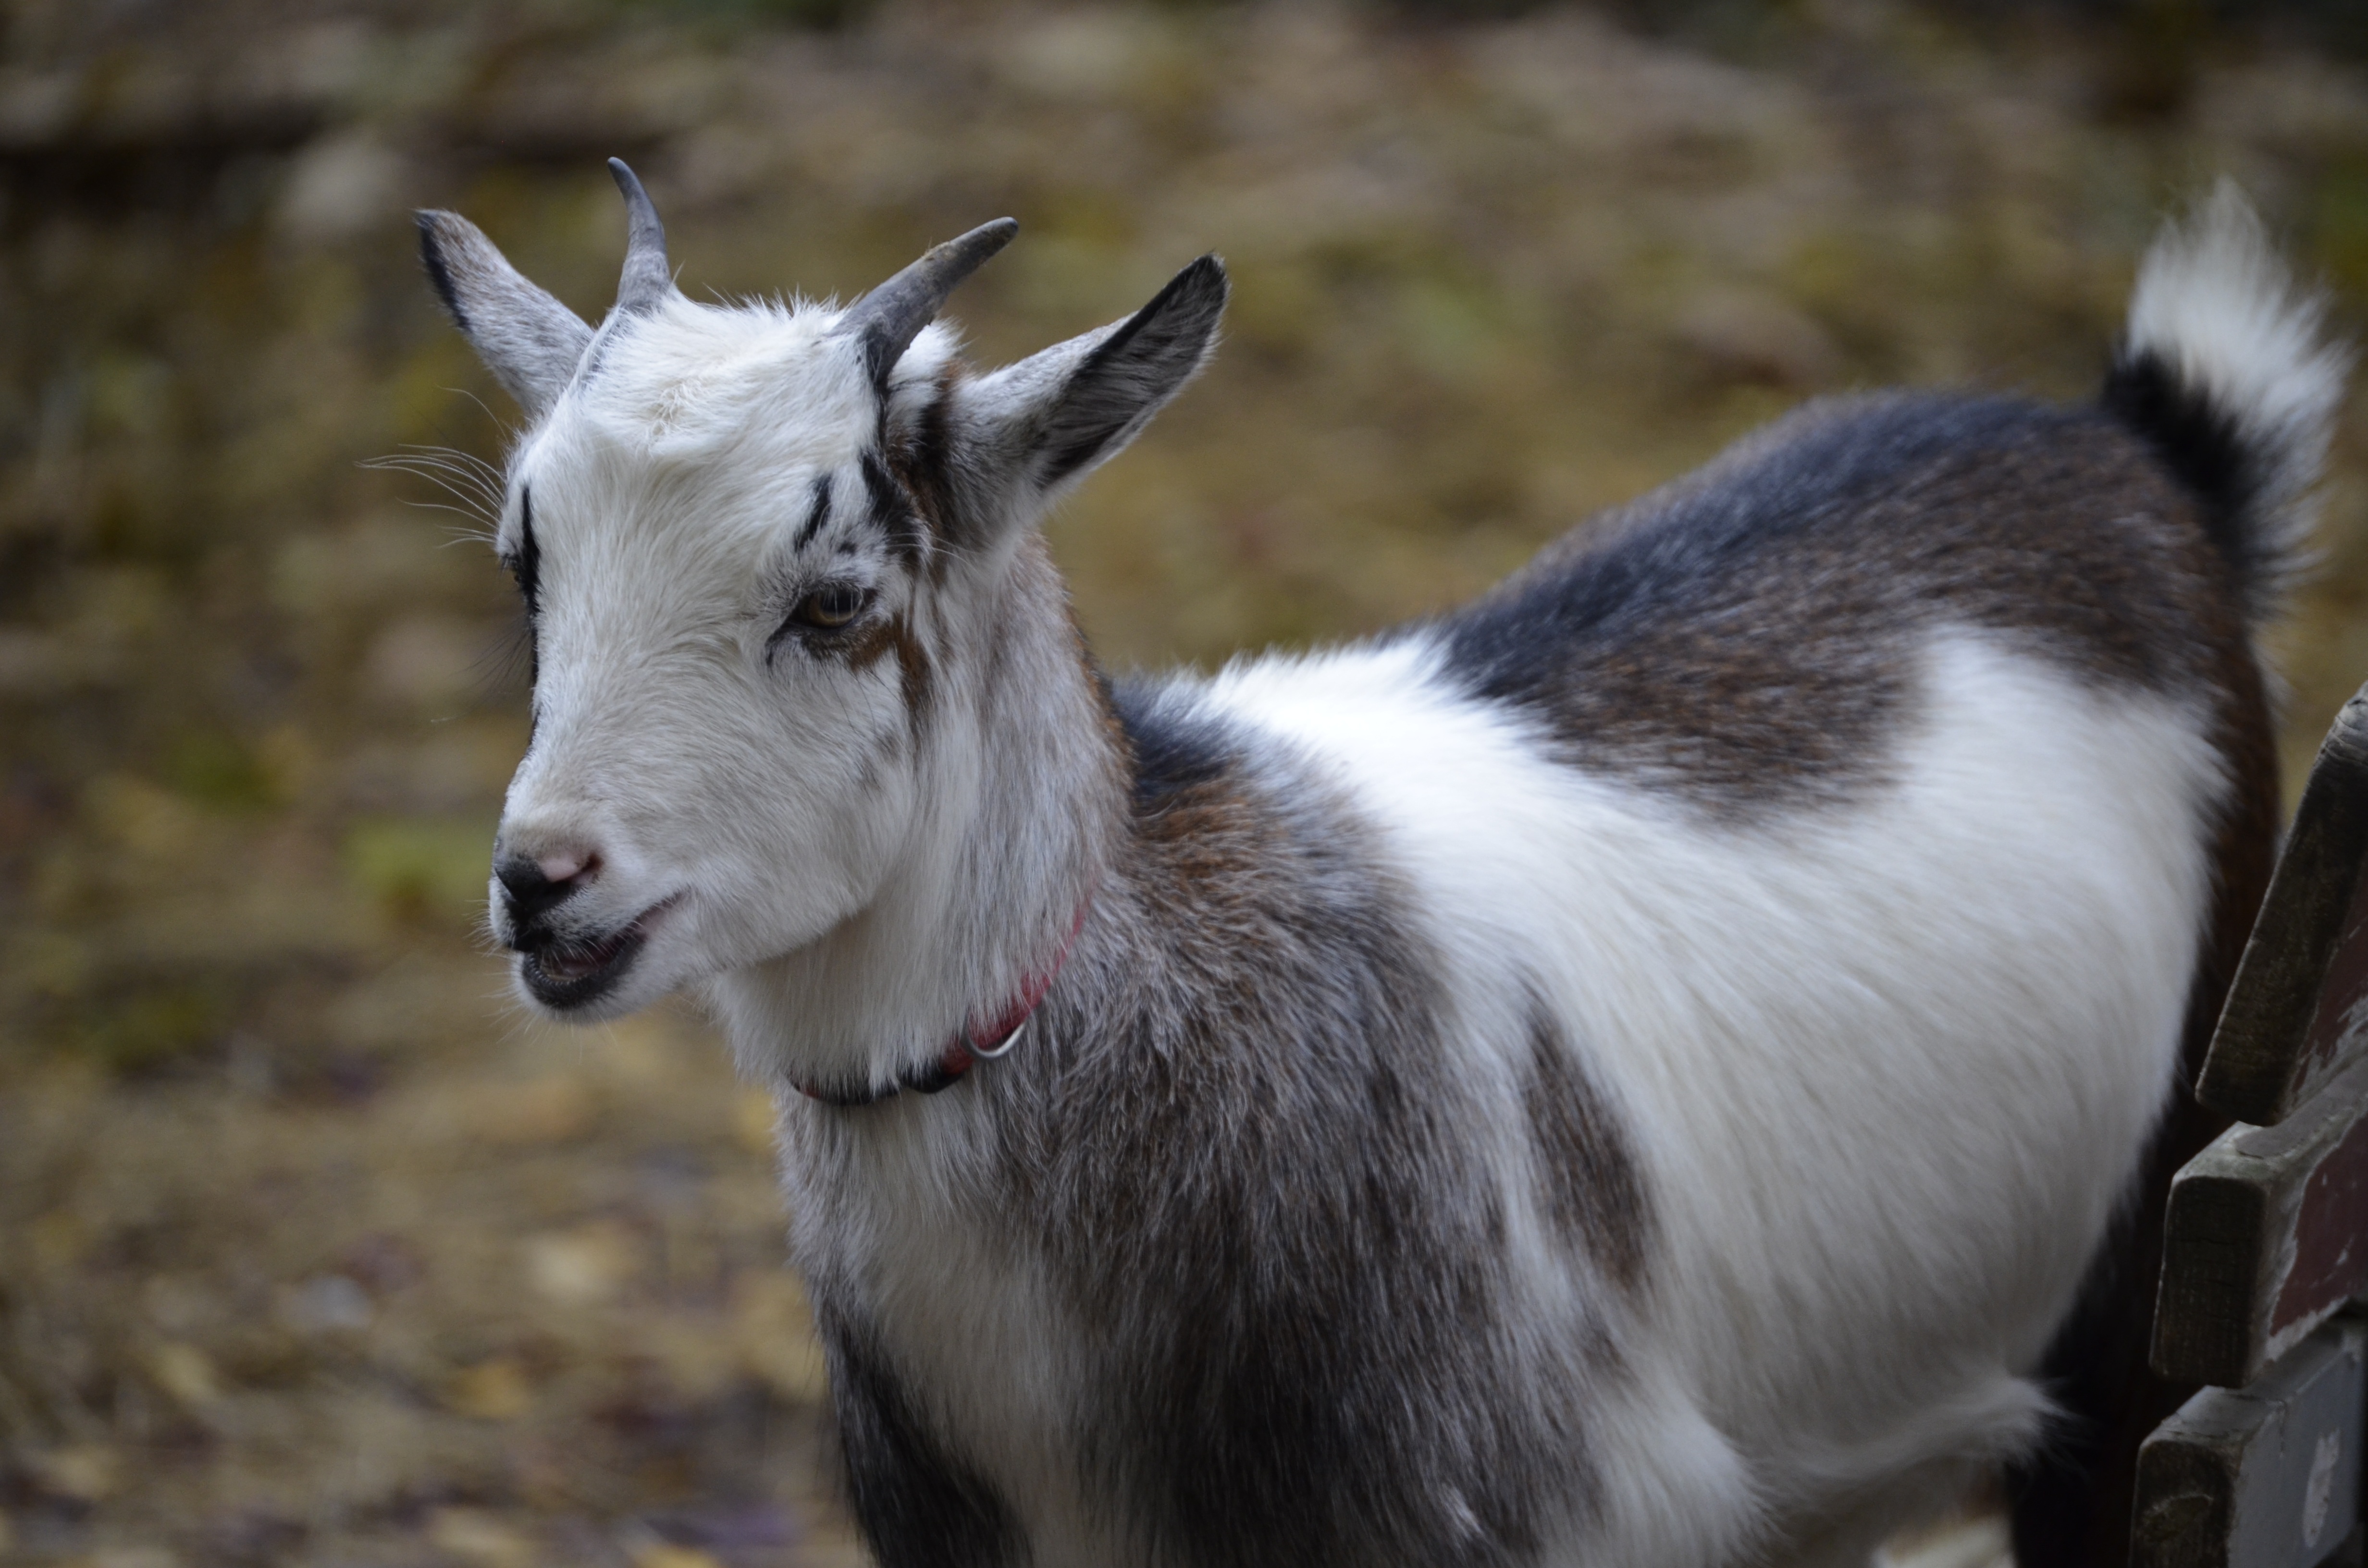
goat, zoo, horn, pasture, livestock, mammal, close, fauna, mountain goat, goats, vertebrate, dwarf goat, domestic goat, cow goat family